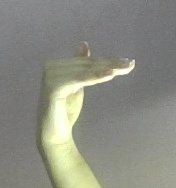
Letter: khaa